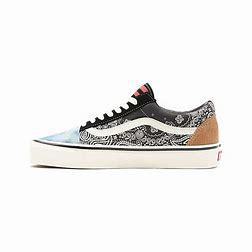
Brand: Vans
Model: UA Old Skool 36 DX